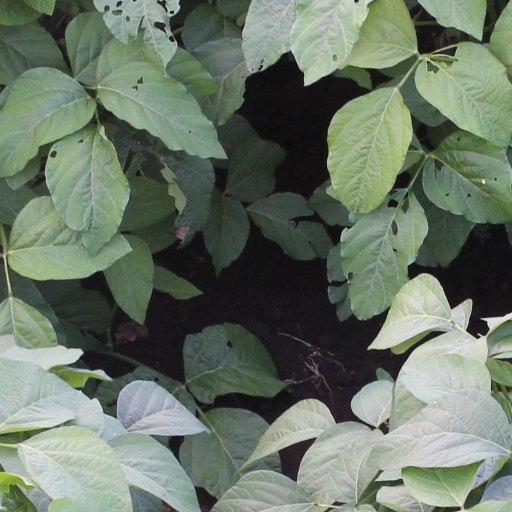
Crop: soybean